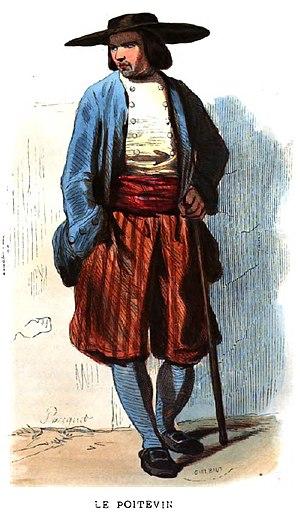
Le Poitevin.
Les Poitevins sont les habitants du Poitou, une ancienne province de France disparue en 1790, mais qui continue d'exister après cette date en tant que région culturelle. La population poitevine, qui représente une part du peuple français, se divise géographiquement en deux : les Hauts-Poitevins et les Bas-Poitevins, sachant que la plupart des Bas-Poitevins sont devenus Vendéens à la suite de la création des départements.